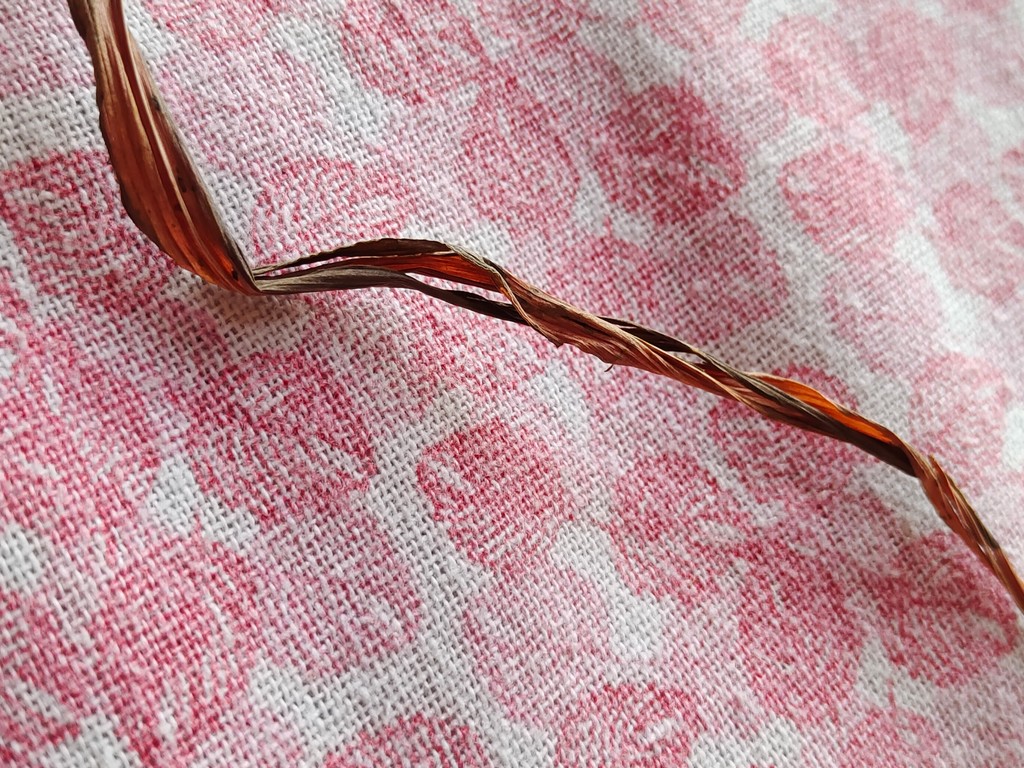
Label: Dried